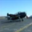
Label: airplane